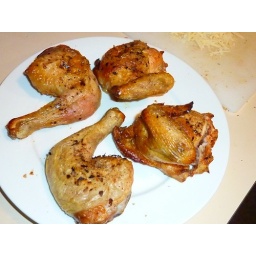
roast chicken pieces in turbo oven